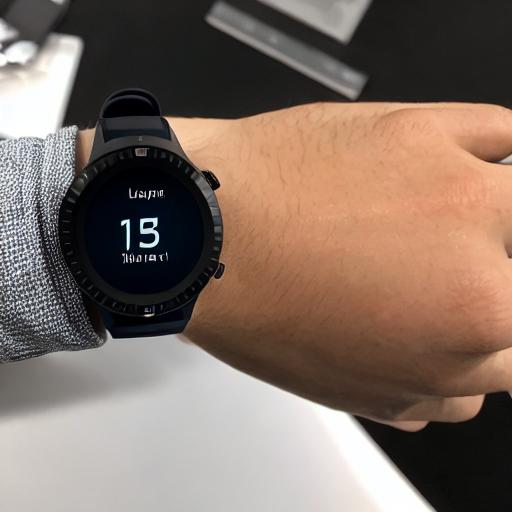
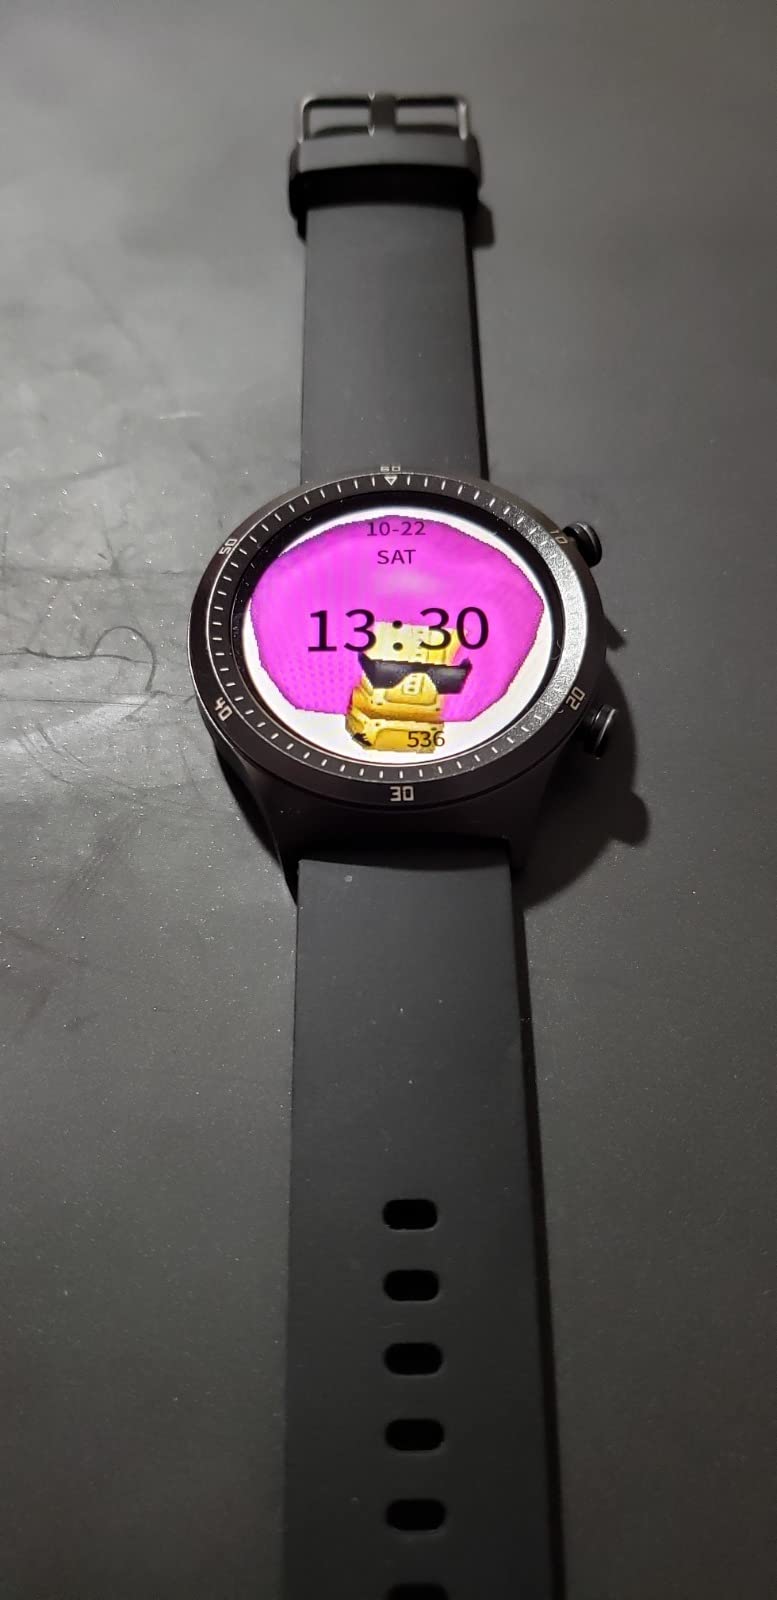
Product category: smartwatch
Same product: no